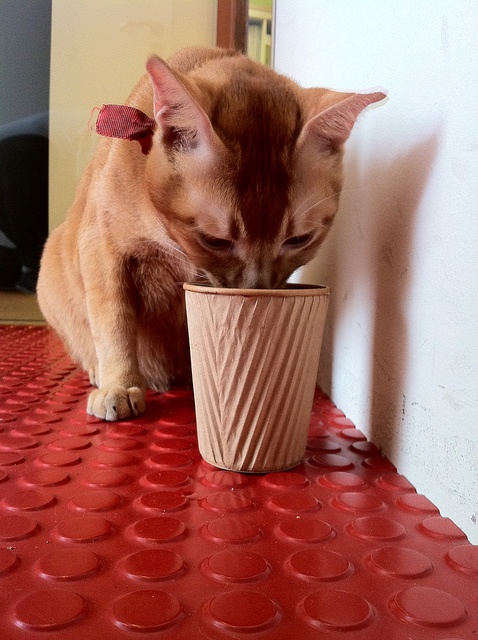
A cat drinking from a cup on a red floor.
A cat drinks from a brown cup atop a red floor.
A cat drinking out of a clay cup.
A cat eating food out of a miniature trash can.
A cat curiously puts its nose into a cardboard cup